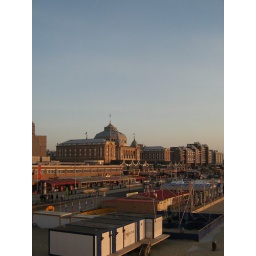
Mooie zonsondergangen door vulkanische aswolkBeautiful Sunsets because of the Volcanic ash from Iceland. No white stripes of planes in the air.